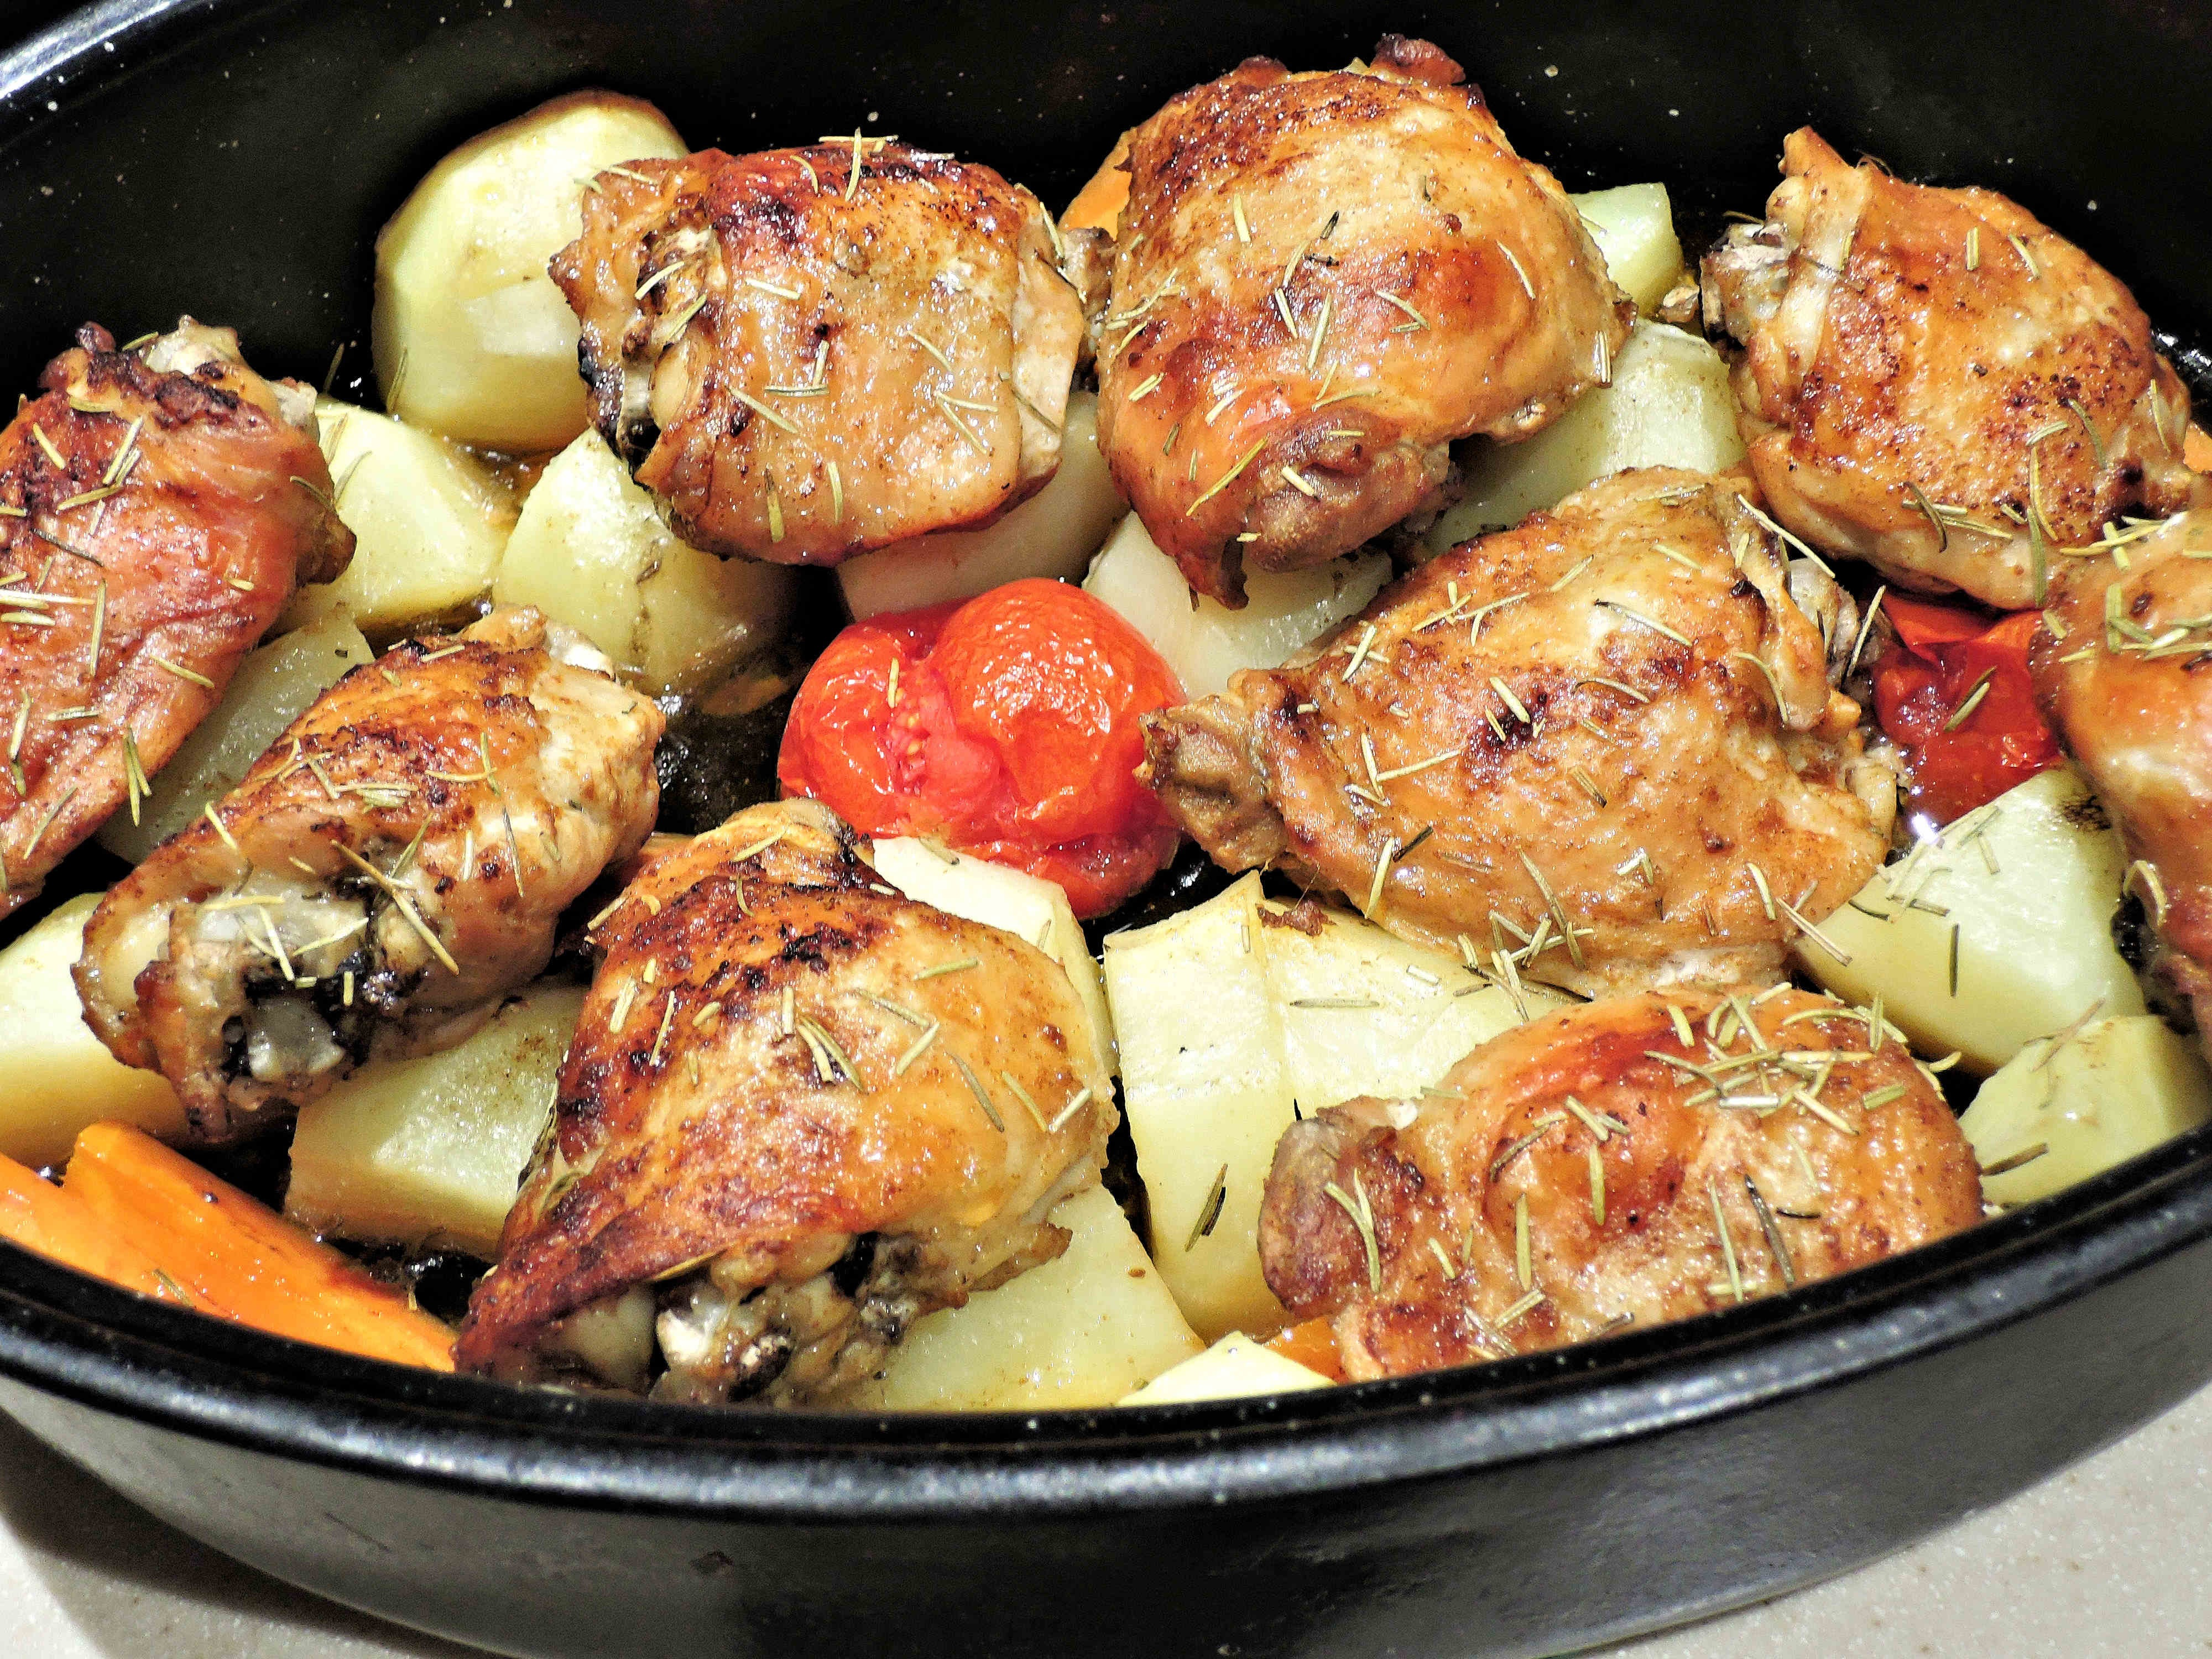
dish, meal, food, garlic, produce, vegetable, meat, cuisine, tomatoes, roasting, olive oil, kebab, potatoes, carrots, chicken meat, grilling, greek food, grilled food, stuffing, roasted chicken thighs, shashlik